2009 Cervélo TestTeam season

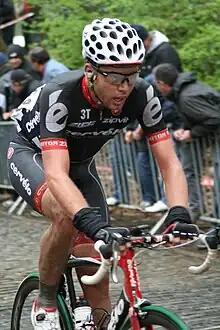
A cyclist riding in the Cervélo jersey. Spectators are visible in the background, looking behind the cyclist.

The first race of the season, and thus in the history of Cervélo TestTeam, was the Tour of Qatar. Though the race's general classification was won by Tom Boonen, Cervélo was quite successful in the event as well. Roger Hammond won the second stage, into Al Khor Corniche, gaining the golden jersey as race leader in the process. It was seen at the time, and attributed by Hammond, as having been a total team effort. With four top-five finishes in the Tour of Qatar, Haussler won the event's points classification and was also the best young rider. Behind Tour of Qatar winner Boonen in the event's final general classification were five Cervélo riders second through sixth, giving the team a convincing victory in the team classification. The next stage race in which the team got a victory was the Tour of California, with Hushovd winning a mass sprint finish in the third stage, after Cervélo's leadout train successfully outmaneuvered 's. Haussler took two stage wins later in the month at the Volta ao Algarve.